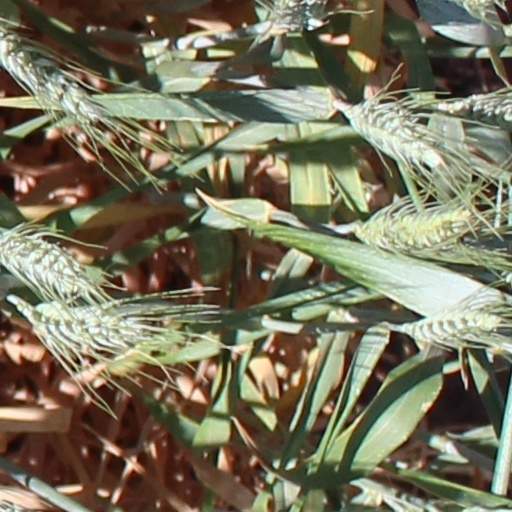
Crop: wheat